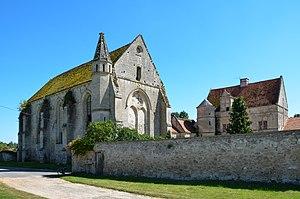
Commanderie des templiers de Moisy à Montigny-l'Allier, Aisne, Picardie, France. Construction
Montigny-l'Allier est une commune française située dans le département de l'Aisne, en région Hauts-de-France.